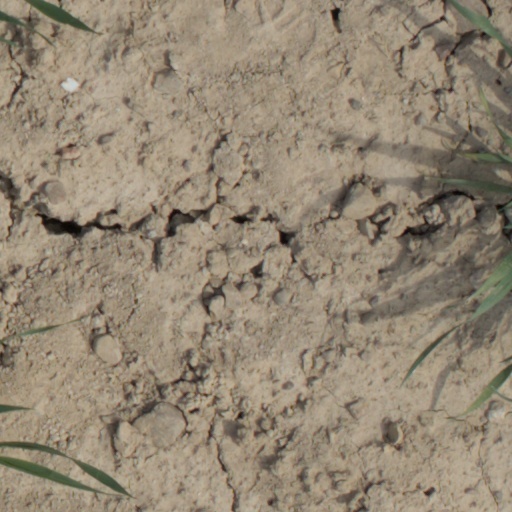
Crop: wheat